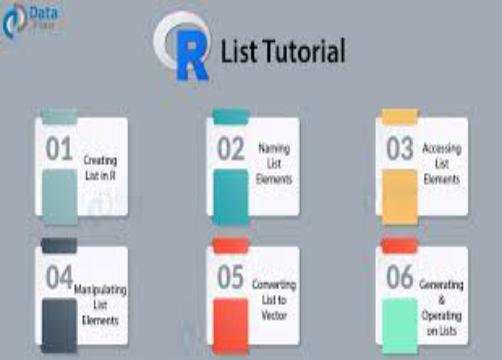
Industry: Clothes